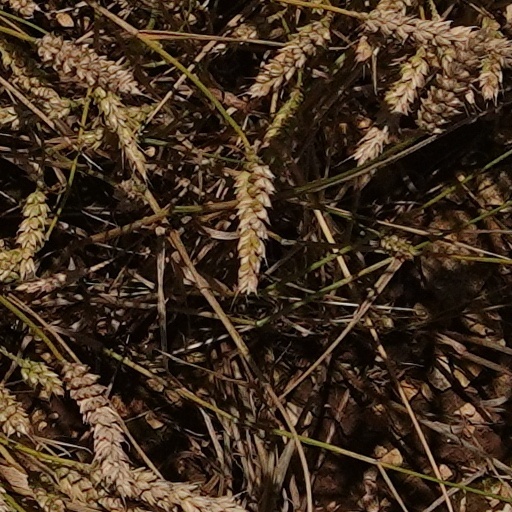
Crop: wheat